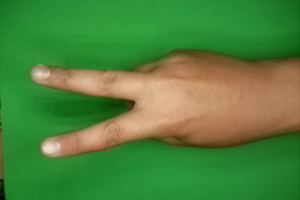
Label: scissors